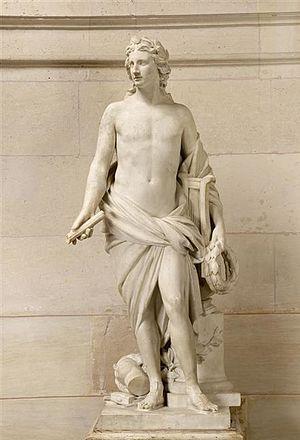
Apollon, par Guillaume II Coustou, 1753. Musée de Versailles, MV7951.
Le château de Bellevue, dit aussi château royal de Bellevue, était un château construit au milieu du XVIIIᵉ siècle pour Madame de Pompadour à Meudon, sur le bord du plateau dominant la Seine. Son état d'apogée a coïncidé avec toute la seconde moitié du XVIIIᵉ siècle. Il ne faut pas le confondre avec le château de Meudon voisin. De nos jours, il n'en subsiste que de rares vestiges.
Guillaume Coustou (fils) — également dénommé Guillaume II Coustou ou Guillaume Coustou le Jeune —, né le 19 mars 1716 à Paris et mort dans la même ville le 13 juillet 1777, est un sculpteur français.